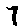
Label: 7